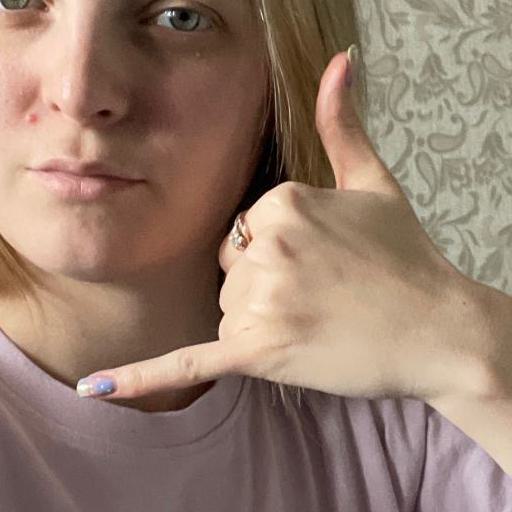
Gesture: call